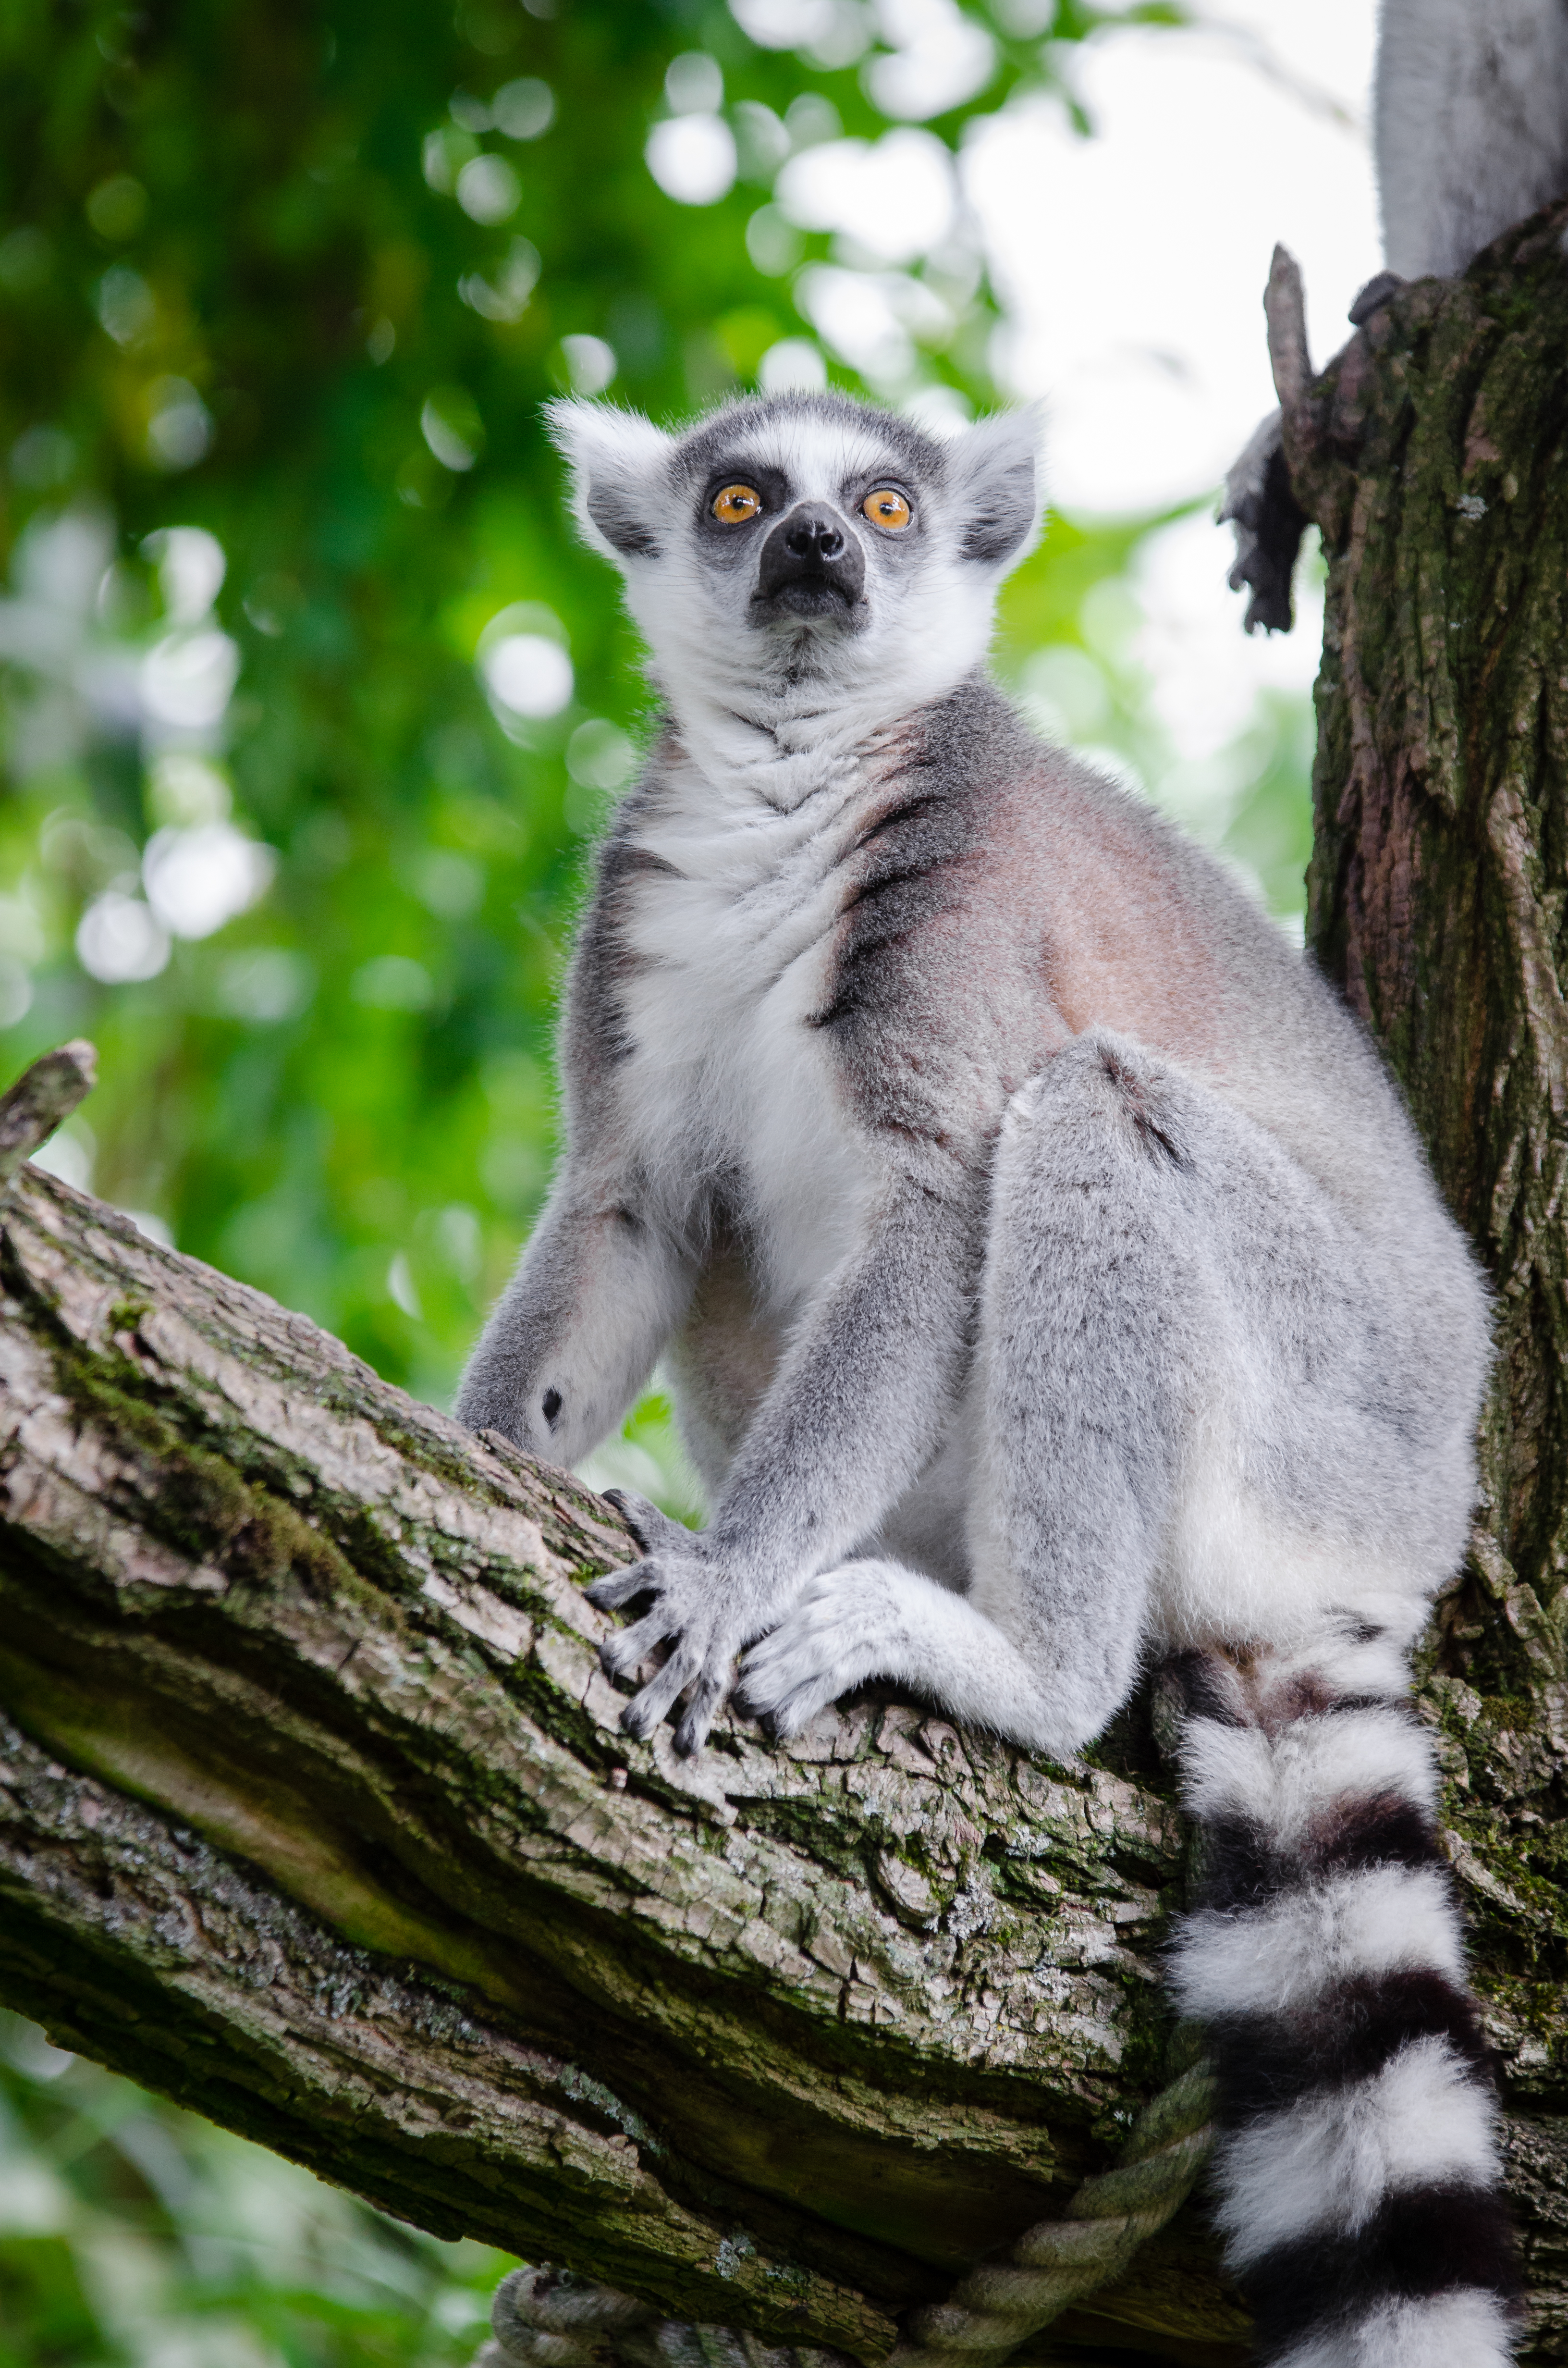
nature, animal, wildlife, zoo, mammal, fauna, primate, madagascar, vertebrate, lemur, macaque